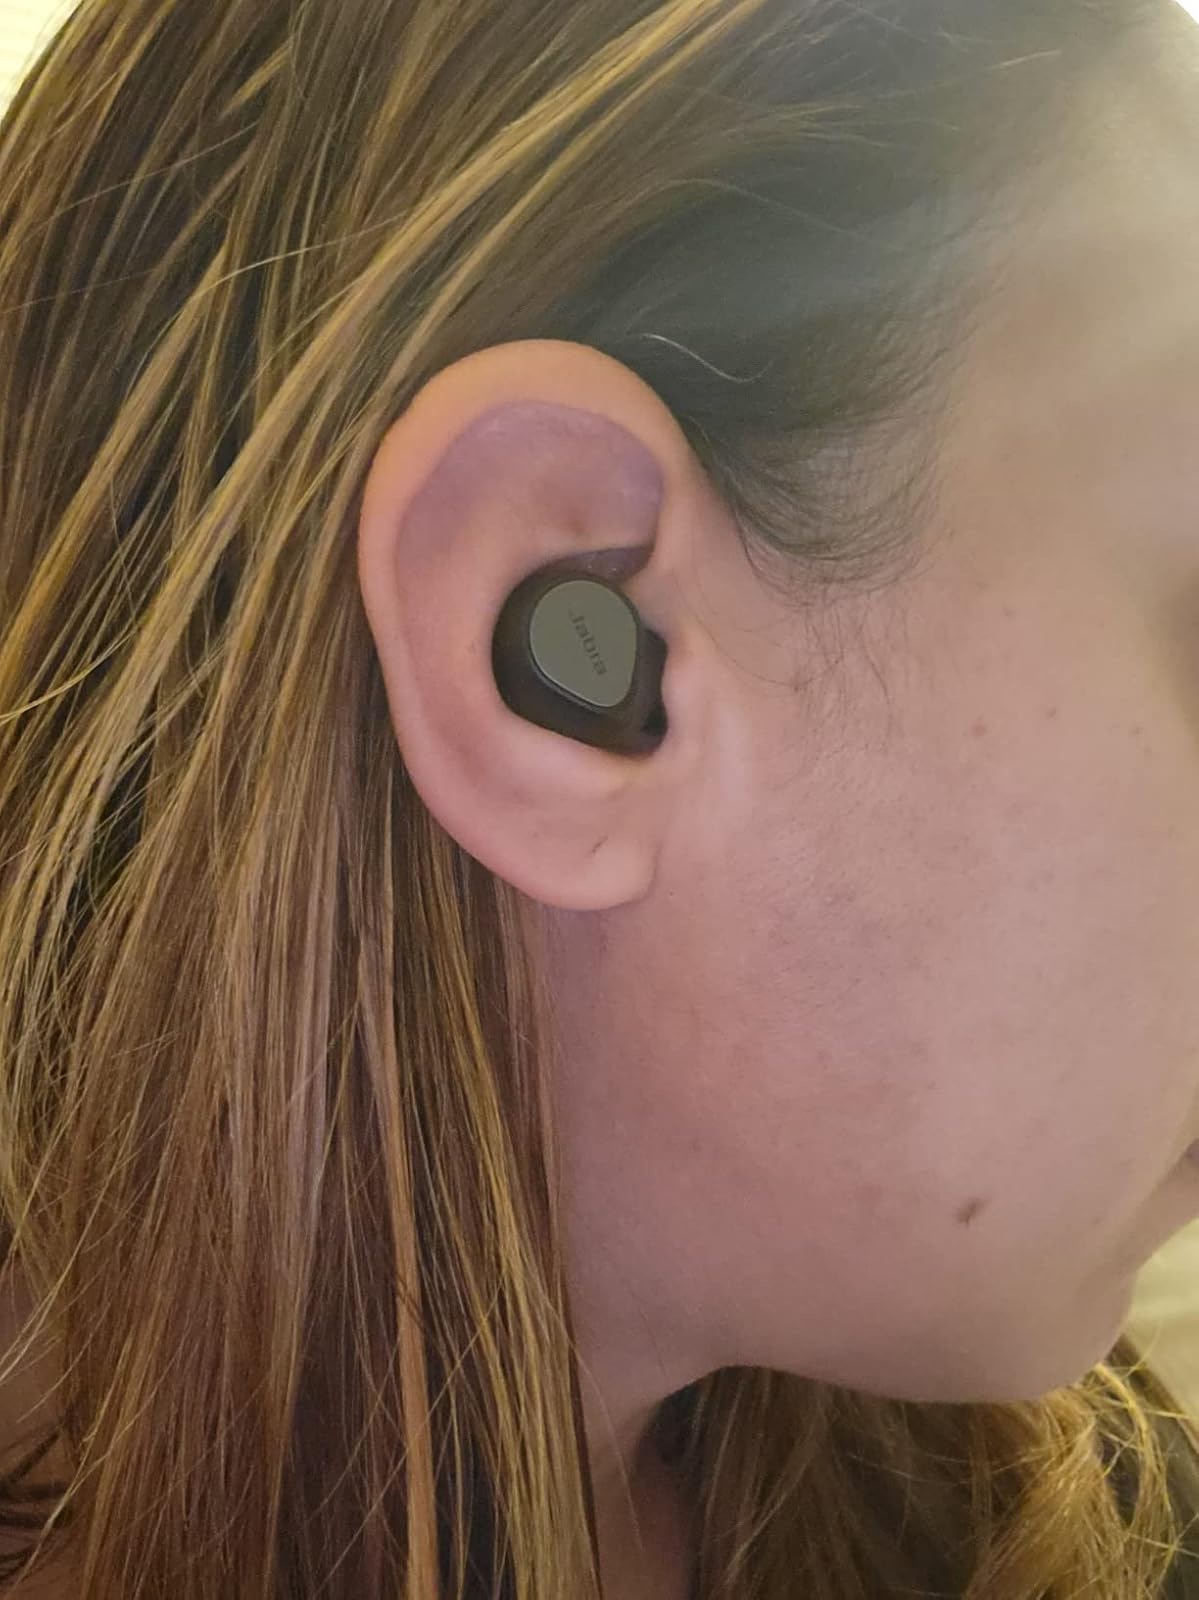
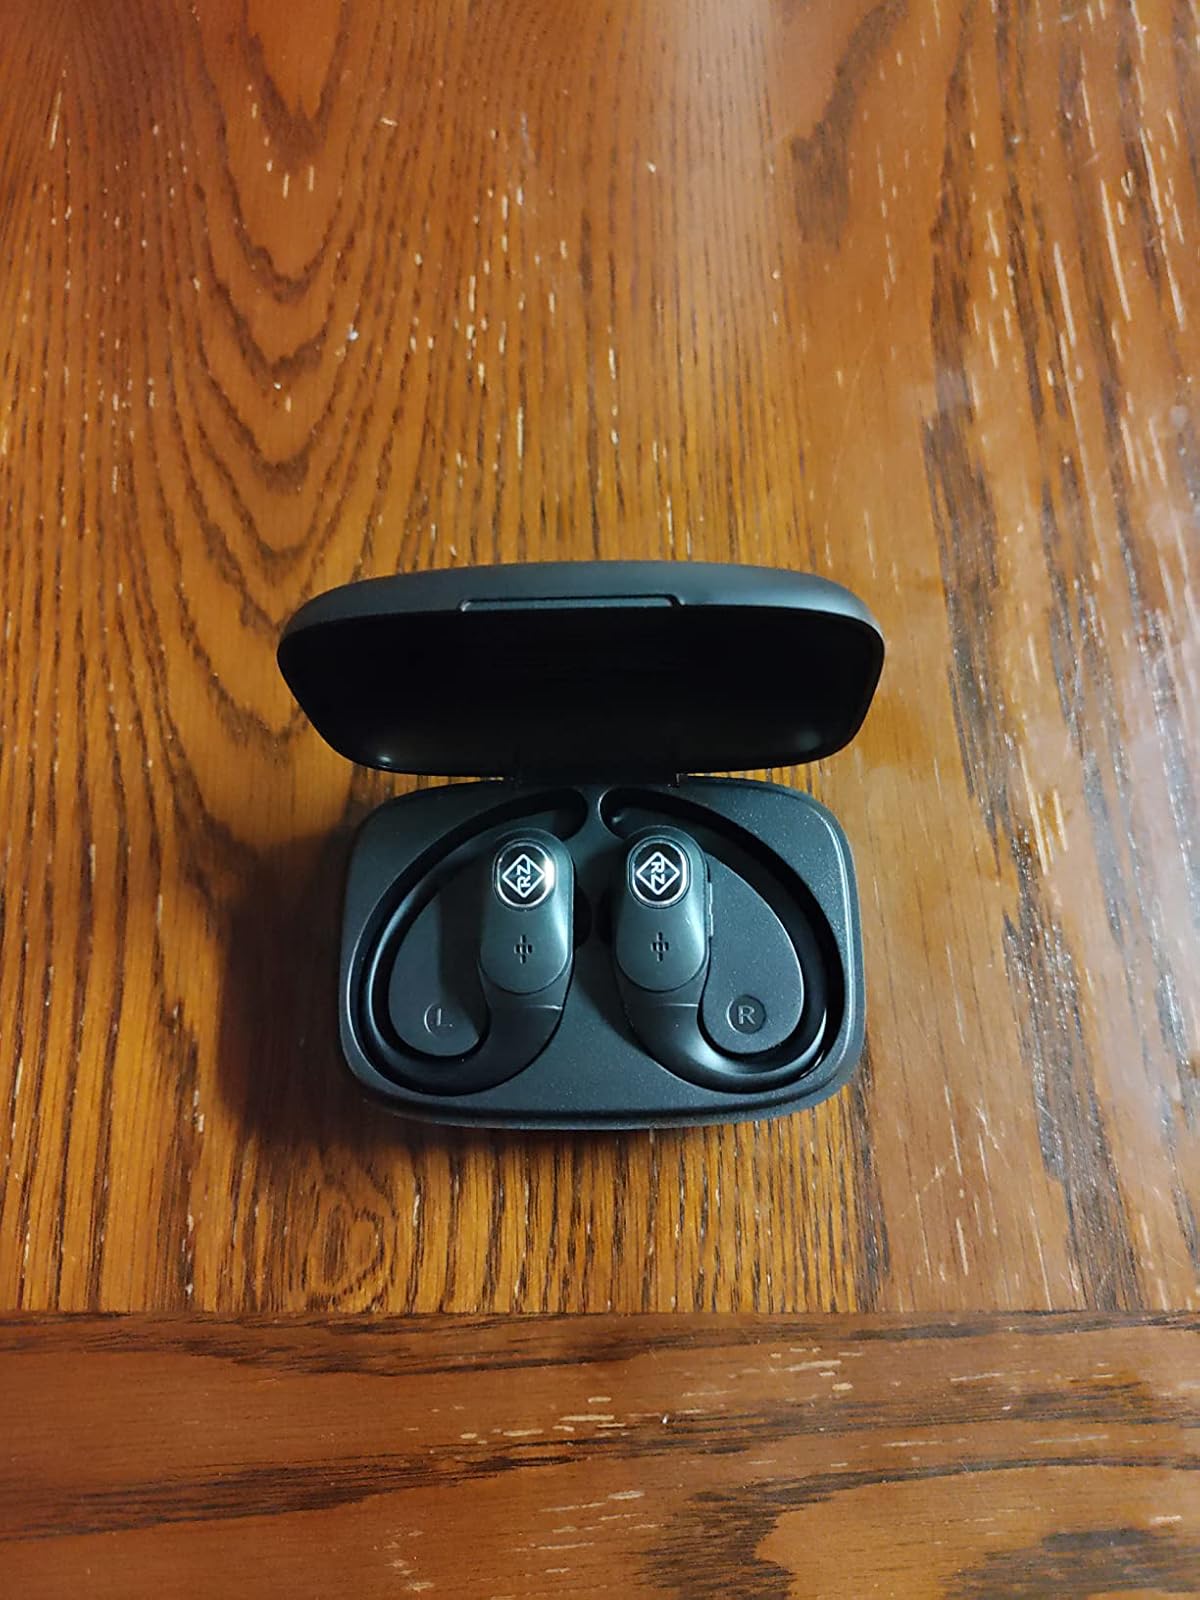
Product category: earbuds
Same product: no